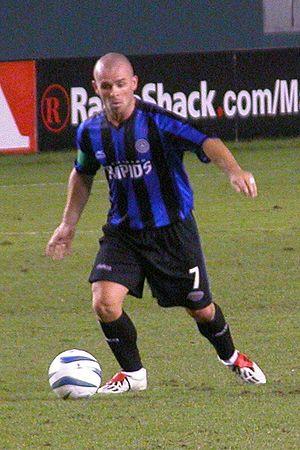
John Spencer, né le 11 septembre 1970 à Glasgow est un footballeur international écossais. Il évoluait au poste d'attaquant. Après sa retraite de joueur, il exerce la fonction d'entraîneur de football.